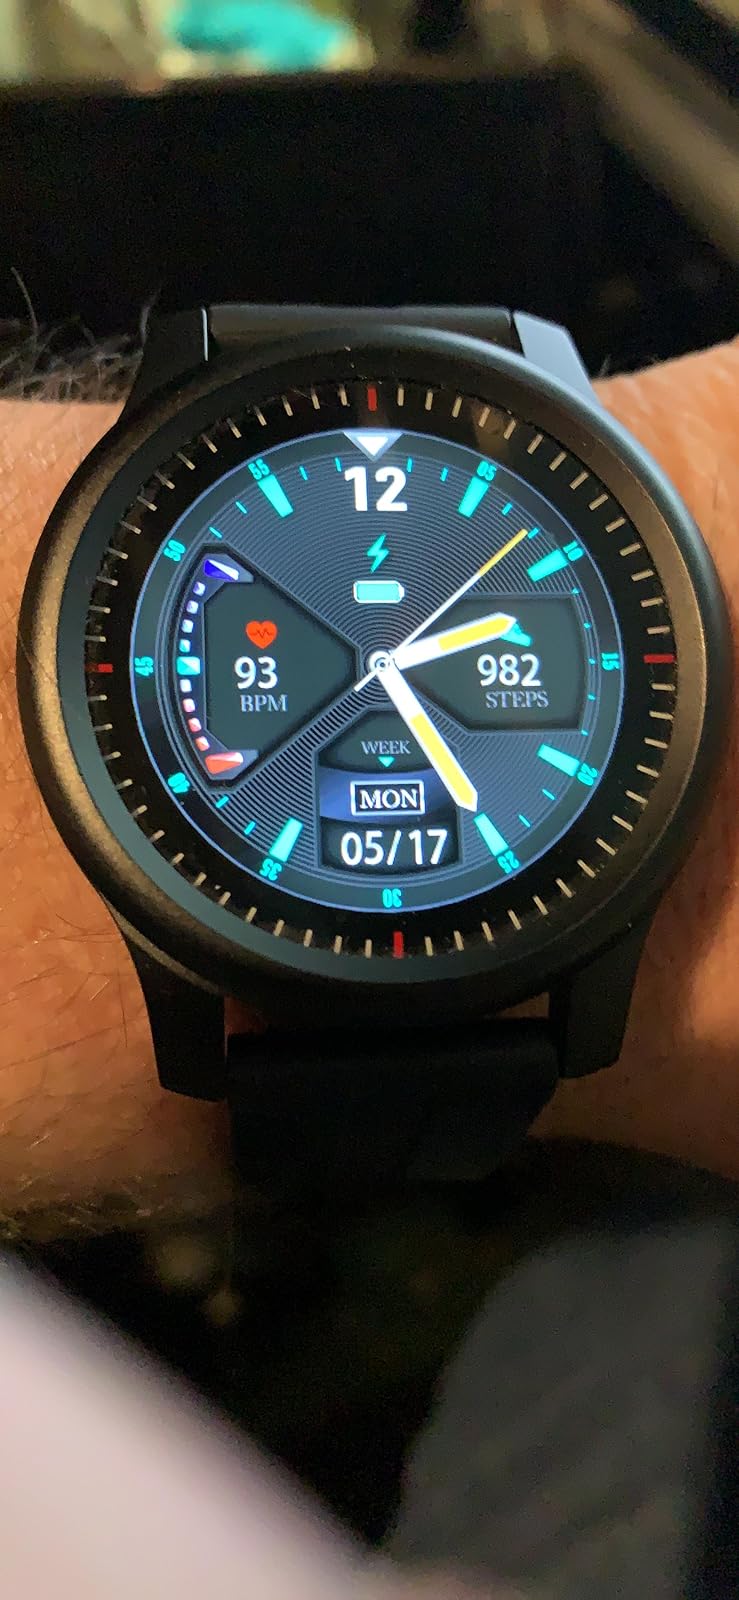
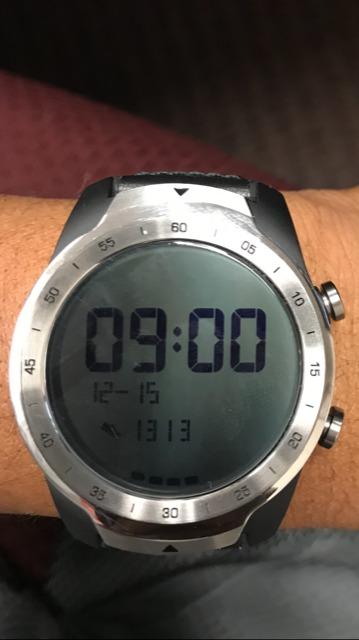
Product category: smartwatch
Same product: no